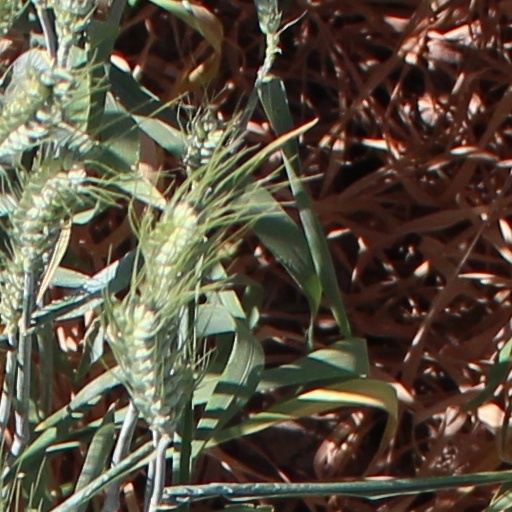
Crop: wheat